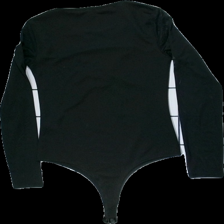
View: back
Type: Top
Category: Ladies
Brand: Amisu (New Yorker)
Colors: Black
Material: 100% polyester
Cut: Tight, C-collar
Size: S
Season: All
Smell: Minor
Damage: broken seams
Price range: 100-150
Recommended usage: Recycle